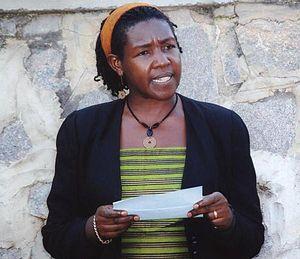
Hilda Twongyeirwe est une écrivaine, notamment de nouvelles, de poésie, d'essais, et de livres pour enfants. Elle est aussi devenue une éditrice ougandaise, en tant que coordinatrice de l'organisation FEMRITE, après avoir participé à la fondation en 1995 de cette organisation de femmes construite pour faciliter la publication d'œuvres littéraires, et une meilleure reconnaissance des femmes créatrices dans le domaine littéraire.